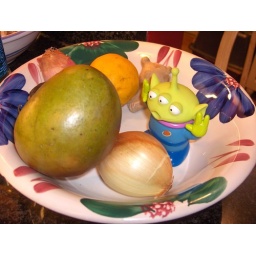
the little green man who lives in my kitchen